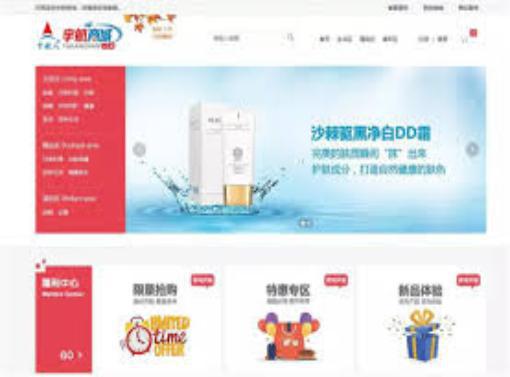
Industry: Necessities